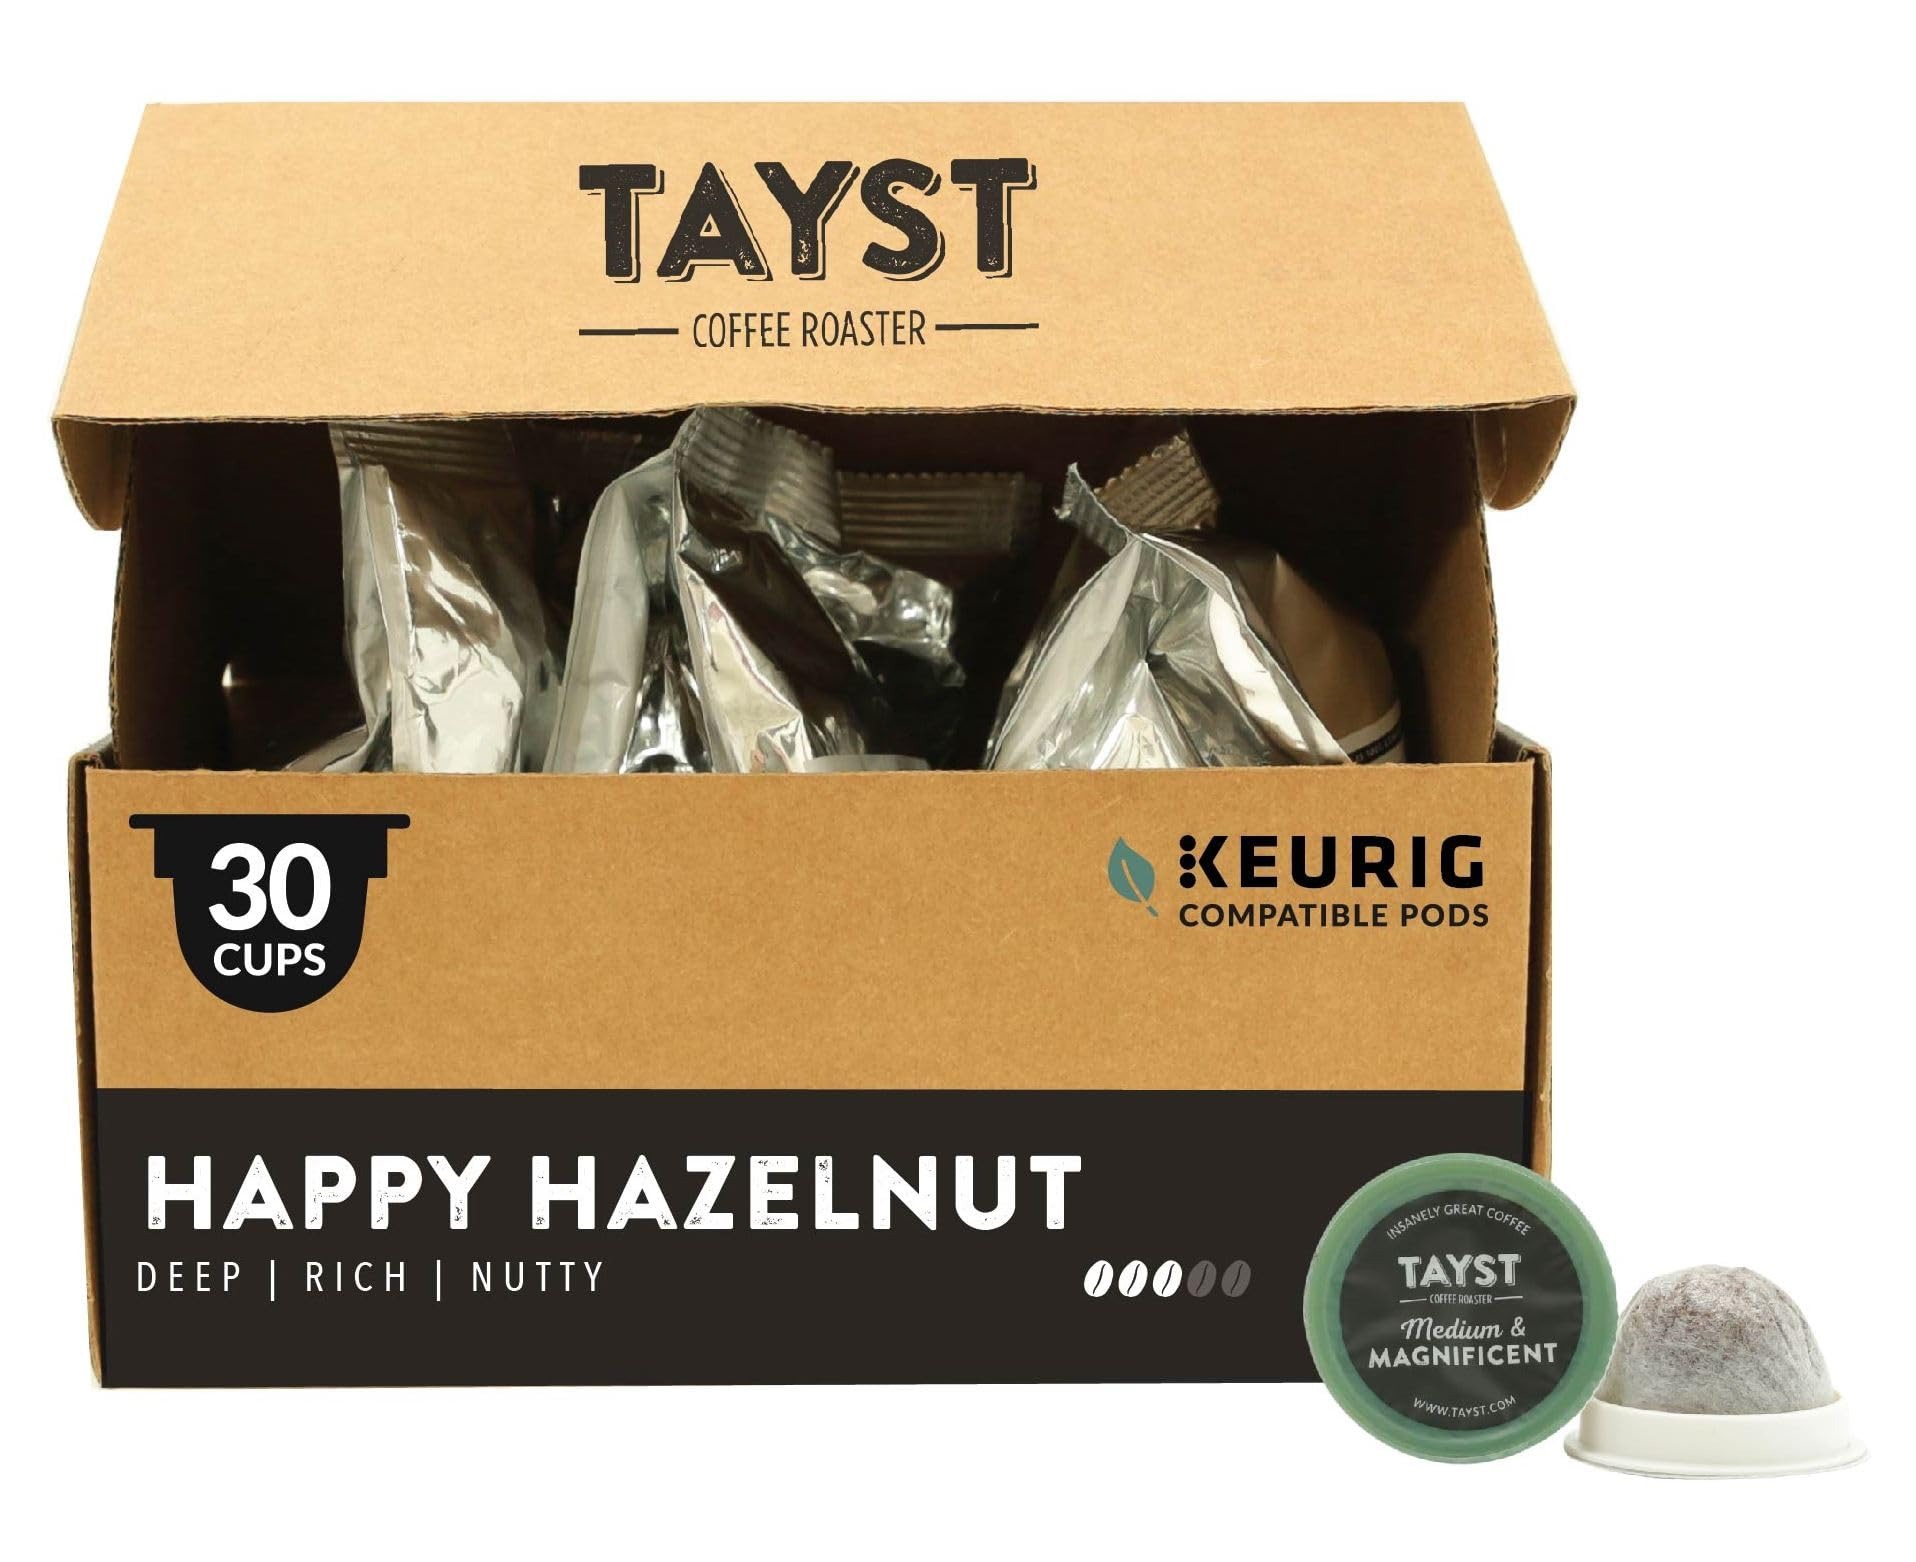
Item Name: Tayst Coffee Pods, Happy Hazelnut Medium Roast, K Cups Compatible with Keurig Coffee Maker, Sustainable Single Serve, Pack of 30
Bullet Point 1: 30 Happy Hazelnut - Our Happy Hazelnut is a heavenly blend of premium beans tossed with natural hazelnut oils and nut dustings offering a deep rich flavor that satisfies the palate.
Bullet Point 2: It all starts with the bean. We only select the finest beans from some of the most fertile soil on the planet, giving our beans the premium roasted coffee flavors only.
Bullet Point 3: Coffee with a purpose. Our coffee is sourced sustainably to be in harmony with the planet. We're focused on transitioning homes & offices from traditional plastic kcups into Tayst's 100% compostable pods. Simple changes have great impact.
Bullet Point 4: Rainforest Alliance: Certified farmers do not use agrochemicals prohibited by the US EPA. We're proud to support such an organization
Bullet Point 5: Life's Too Short, For Crappy Coffee! Our perfectionist roasters coddle the beans every step of the way, roasting them by hand to create deliciously crafted blends. Our grindmaster crushes and grinds the beans to the perfect feel to properly extract the flavors in your cup.
Product Description: <p><strong>Tayst Coffee Roaster Compostable k cups - Keurig Compatible</strong></p> <p><strong>THE PERFECT CUP OF COFFEE</strong></p> <p><strong>Happy Hazelnut</strong></p> <p><strong> Our Happy Hazelnut is a heavenly blend of premium beans tossed with natural hazelnut oils and nut dustings offering a deep rich flavor that satisfies the palate.</strong></p> <p><strong>INSANELY GREAT COFFEE - AWESOME FOR THE PLANET</strong> - We're taking strides in changing the world's perspective on single serve coffees. Because it's convenient doesn't mean it has to taste crappy. We're using innovation to make single serve coffee great.</p> <p><strong>SUPERIOR BEANS</strong> It all starts with the bean, the people who grow it and the soil it is sewn. We only select the finest beans from some of the most fertile soil on the planet, giving our beans the roasted coffee flavors only the Gods have dreamt. Our perfectionist roasters coddle the beans every step of the way until the grindmaster crushes and grinds them to the perfect feel to properly extract the flavors into your cup. We know, sounds like poetry right!</p> <p><strong>EARTH FRIENDLY - COMMITTED TO REDUCING THE IMPACT OF SINGLE SERVE COFFEE</strong><br /> &bull; 100% Compostable<br />&bull; The Lid is made from bio materials and water-based compostable ink. <br />&bull; The Ring is made from natural bean skins. <br /> &bull; The Mesh is renewable bio resins. <br /> &bull; Full Flavor Extraction Our Mesh is special!</p> <p><strong> Rainforest Alliance Certified </strong> Void of harmful pesticides while supporting the families and communities that grow our beans. We're super proud we're able to support such an organization.</p> <p><strong>- DRINK UP - LIFE'S TOO SHORT, FOR CRAPPY COFFEE!</strong></p>
Value: 1.0
Unit: Count

Price: 31.99